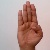
The image shows a hand gesture representing the letter 'B' in Indian Sign Language.